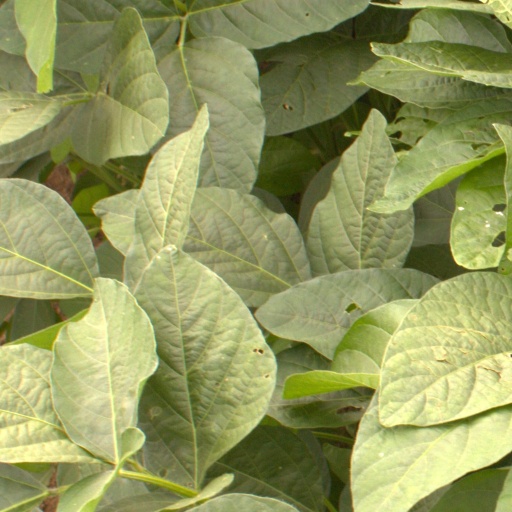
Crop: soybean